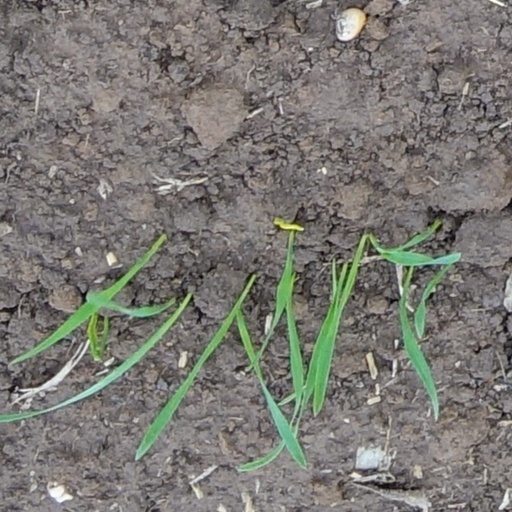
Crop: wheat